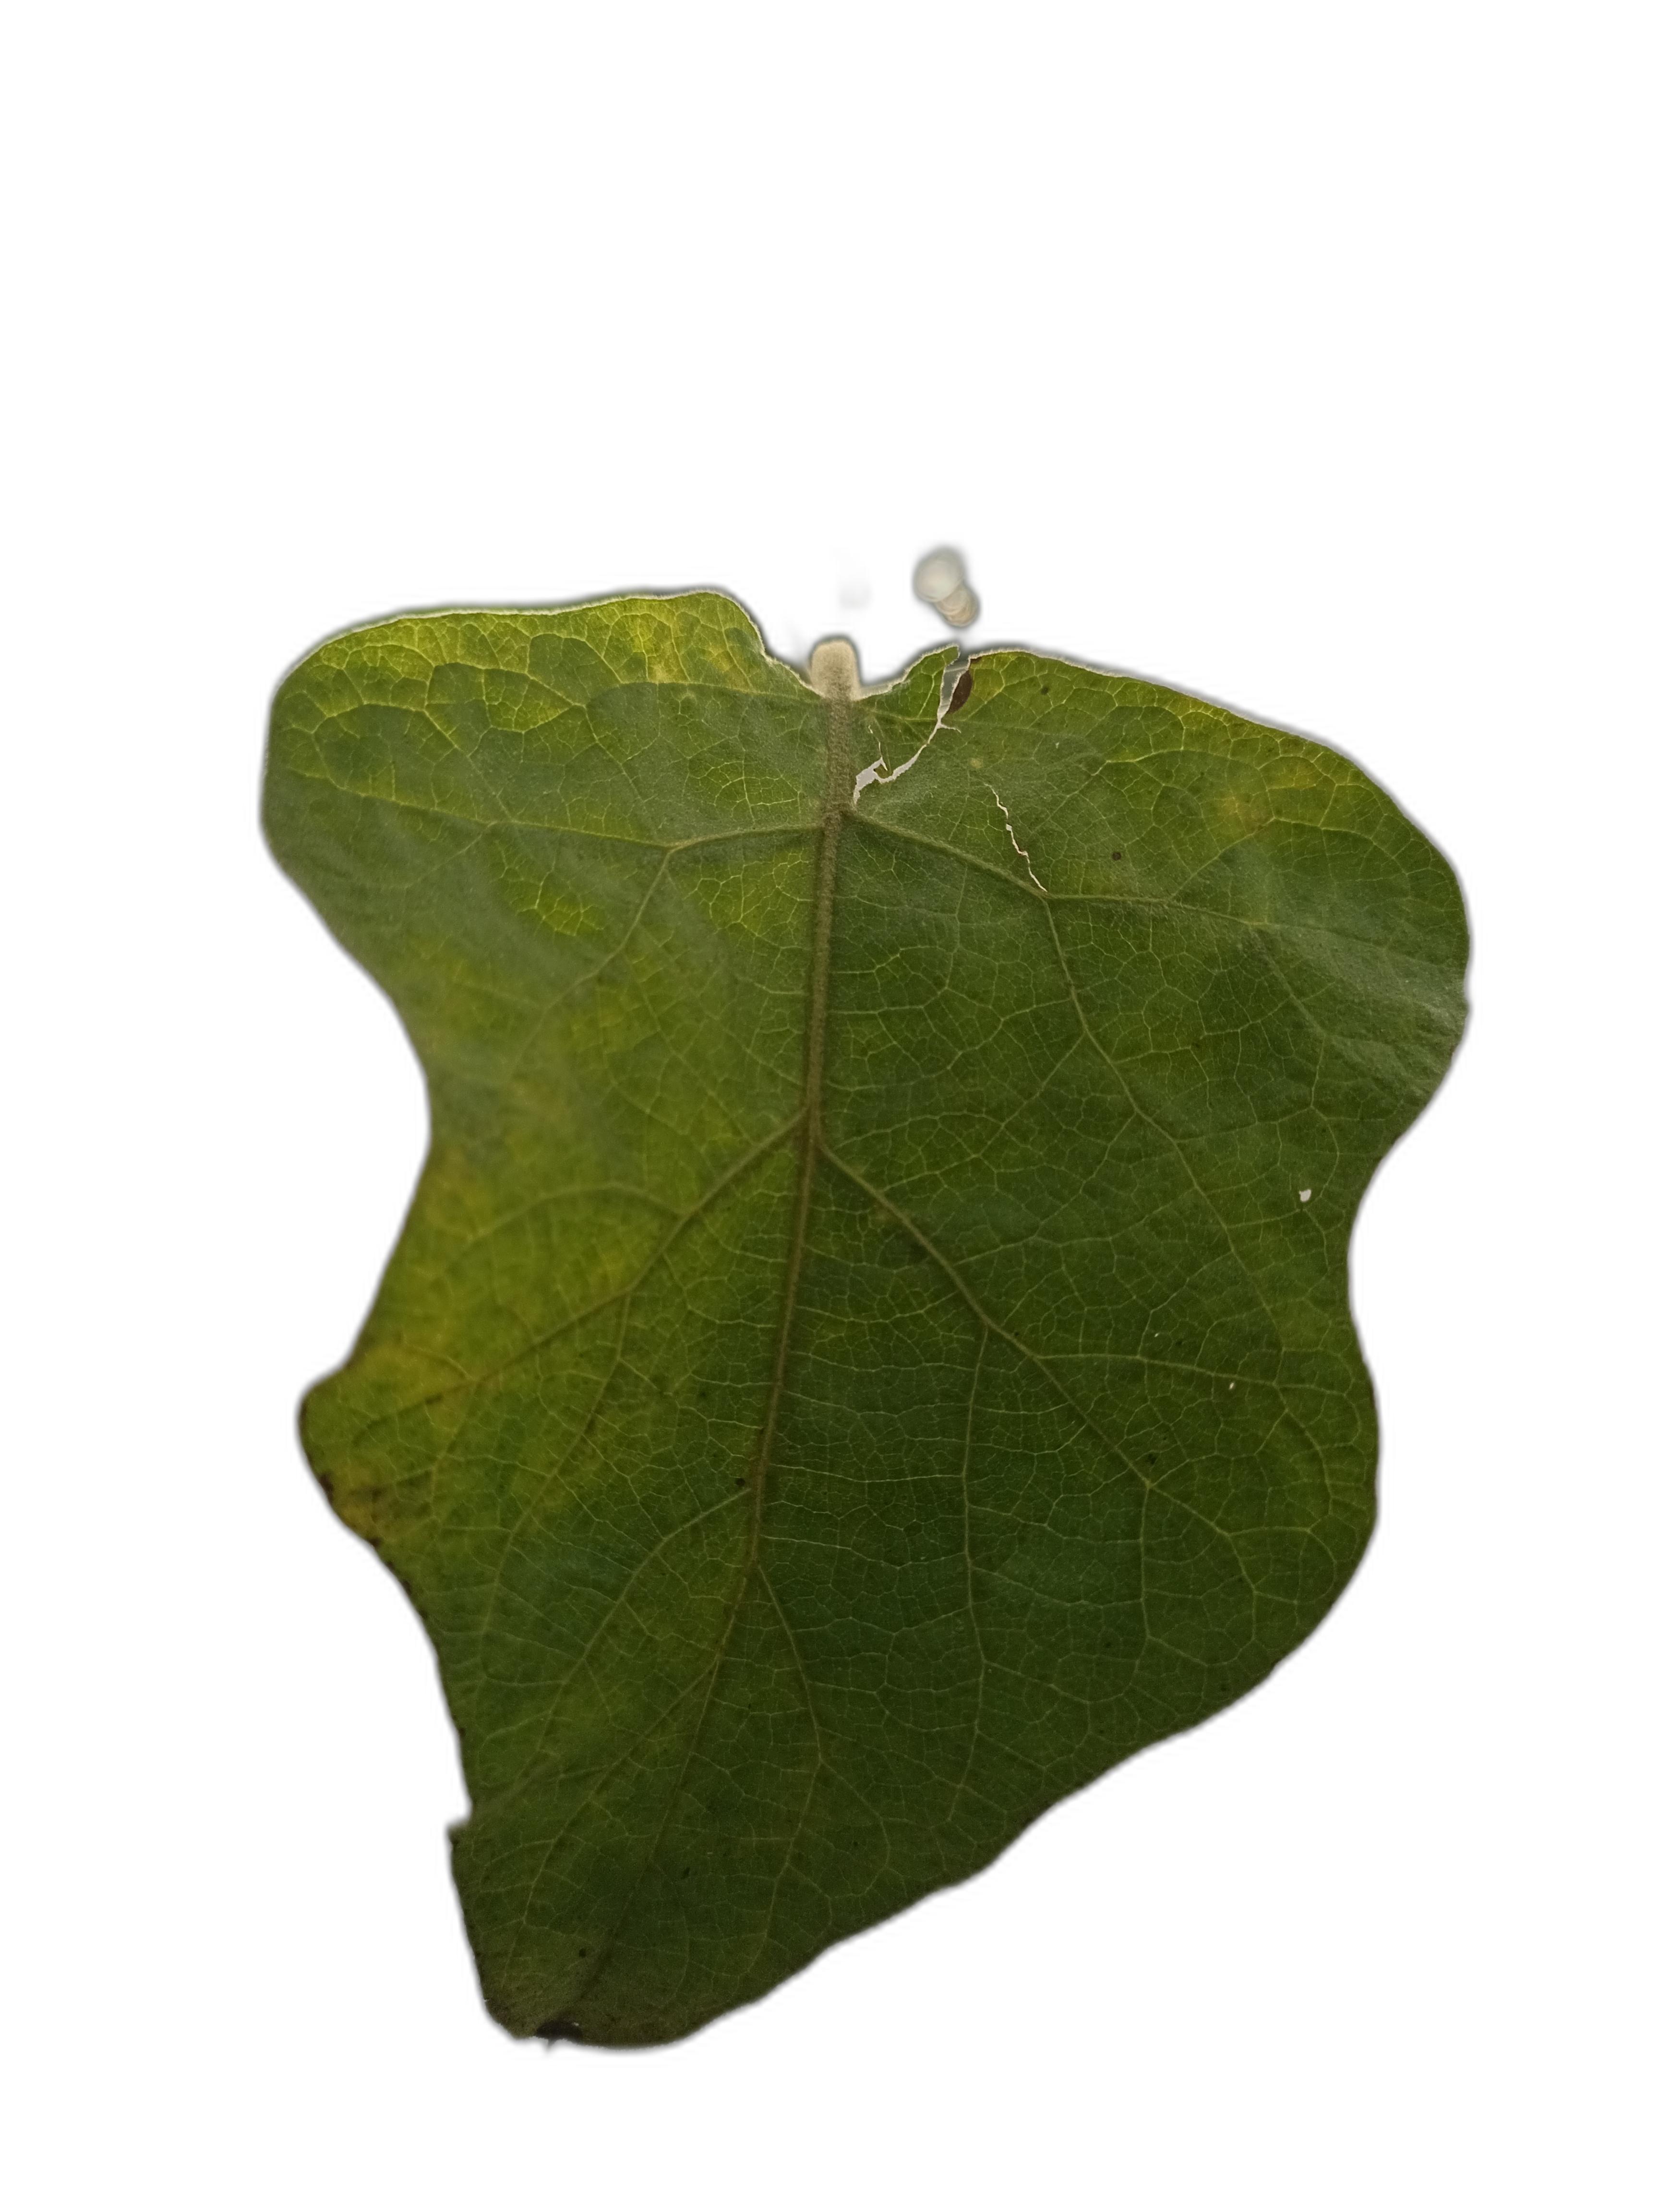
Label: Healthy Leaf